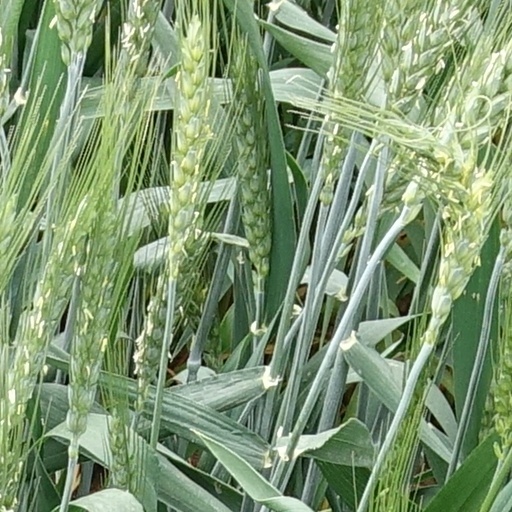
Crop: wheat